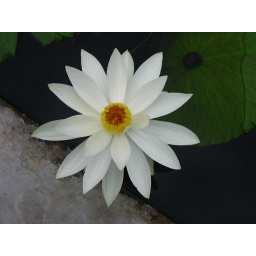
A water lily flower taken in Thailand.